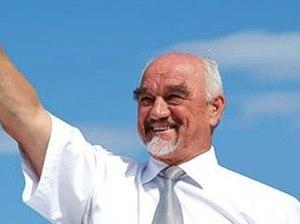
La Transnistrie, en forme longue la république moldave du Dniestr, est un État indépendant de fait depuis la dislocation de l'URSS en 1991. Il n’est pas reconnu par l’Organisation des Nations unies et n’a de relations diplomatiques qu’avec l’Abkhazie, l’Ossétie du Sud-Alanie et le Haut-Karabagh, trois États non membres de l’Organisation des Nations unies.